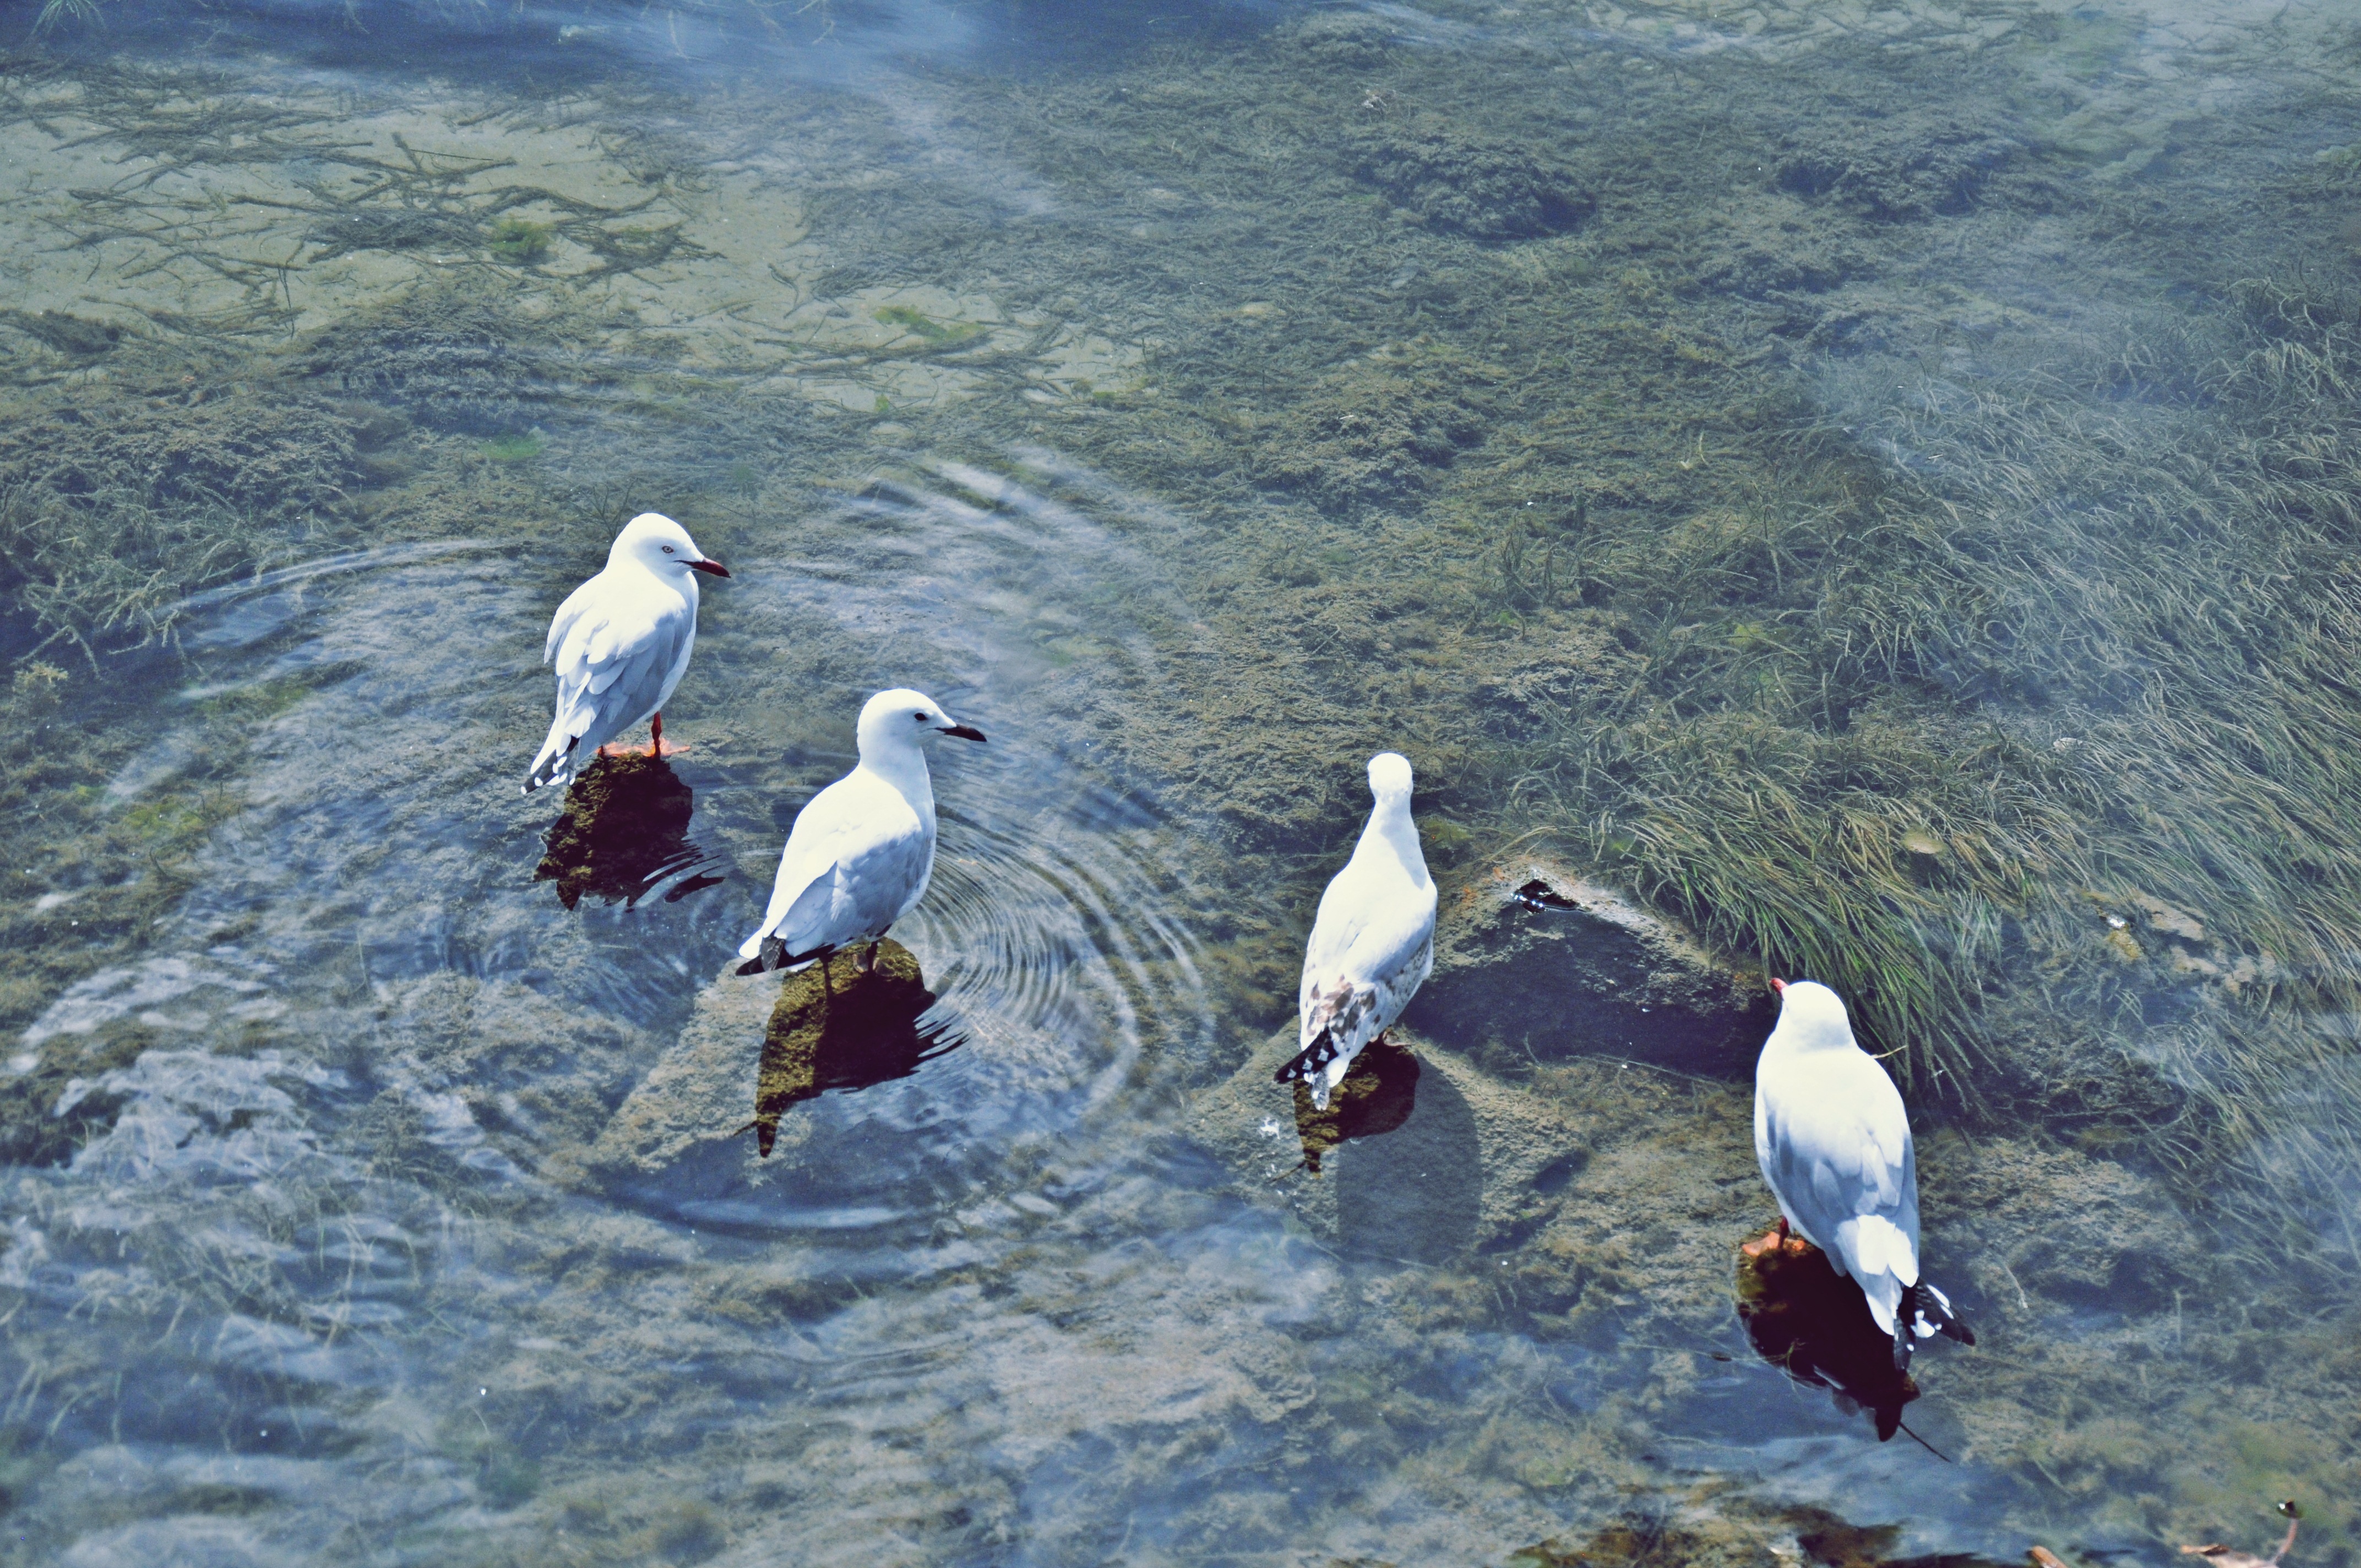
sea, water, bird, wing, wildlife, flight, fauna, vertebrate, water bird